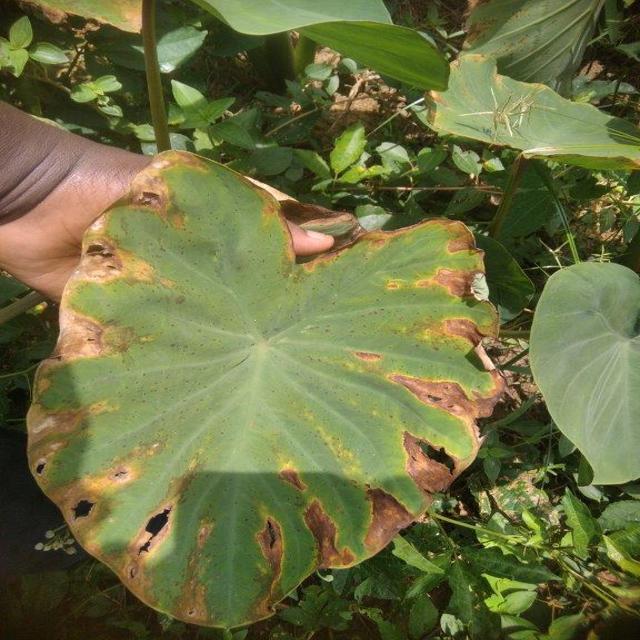
Label: Mid_Blight